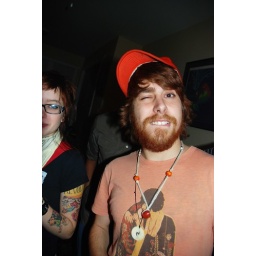
all the girls standing in the line for the bathroom 095